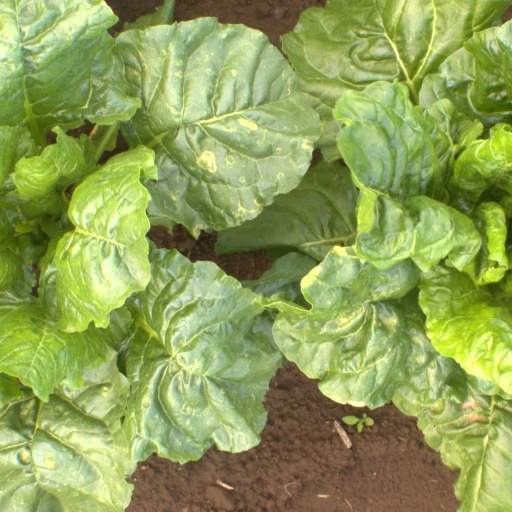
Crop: sugar beet